Conan the Victorious

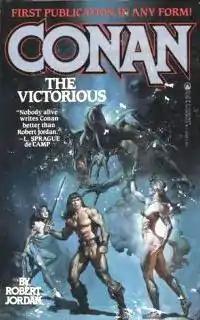
Cover of the first edition

Conan the Victorious is a fantasy novel by American writer Robert Jordan, featuring Robert E. Howard's sword and sorcery hero Conan the Barbarian. It was first published in trade paperback by Tor Books in November 1984; a regular paperback edition followed from the same publisher in December 1985 and was reprinted in March 1991 and August 2010. The first British edition was published in paperback by Sphere Books in April 1987. The novel was later gathered together with "Conan the Magnificent" and "Conan the Triumphant" into the hardcover omnibus collection "The Further Chronicles of Conan" (Tor Books, October 1999).